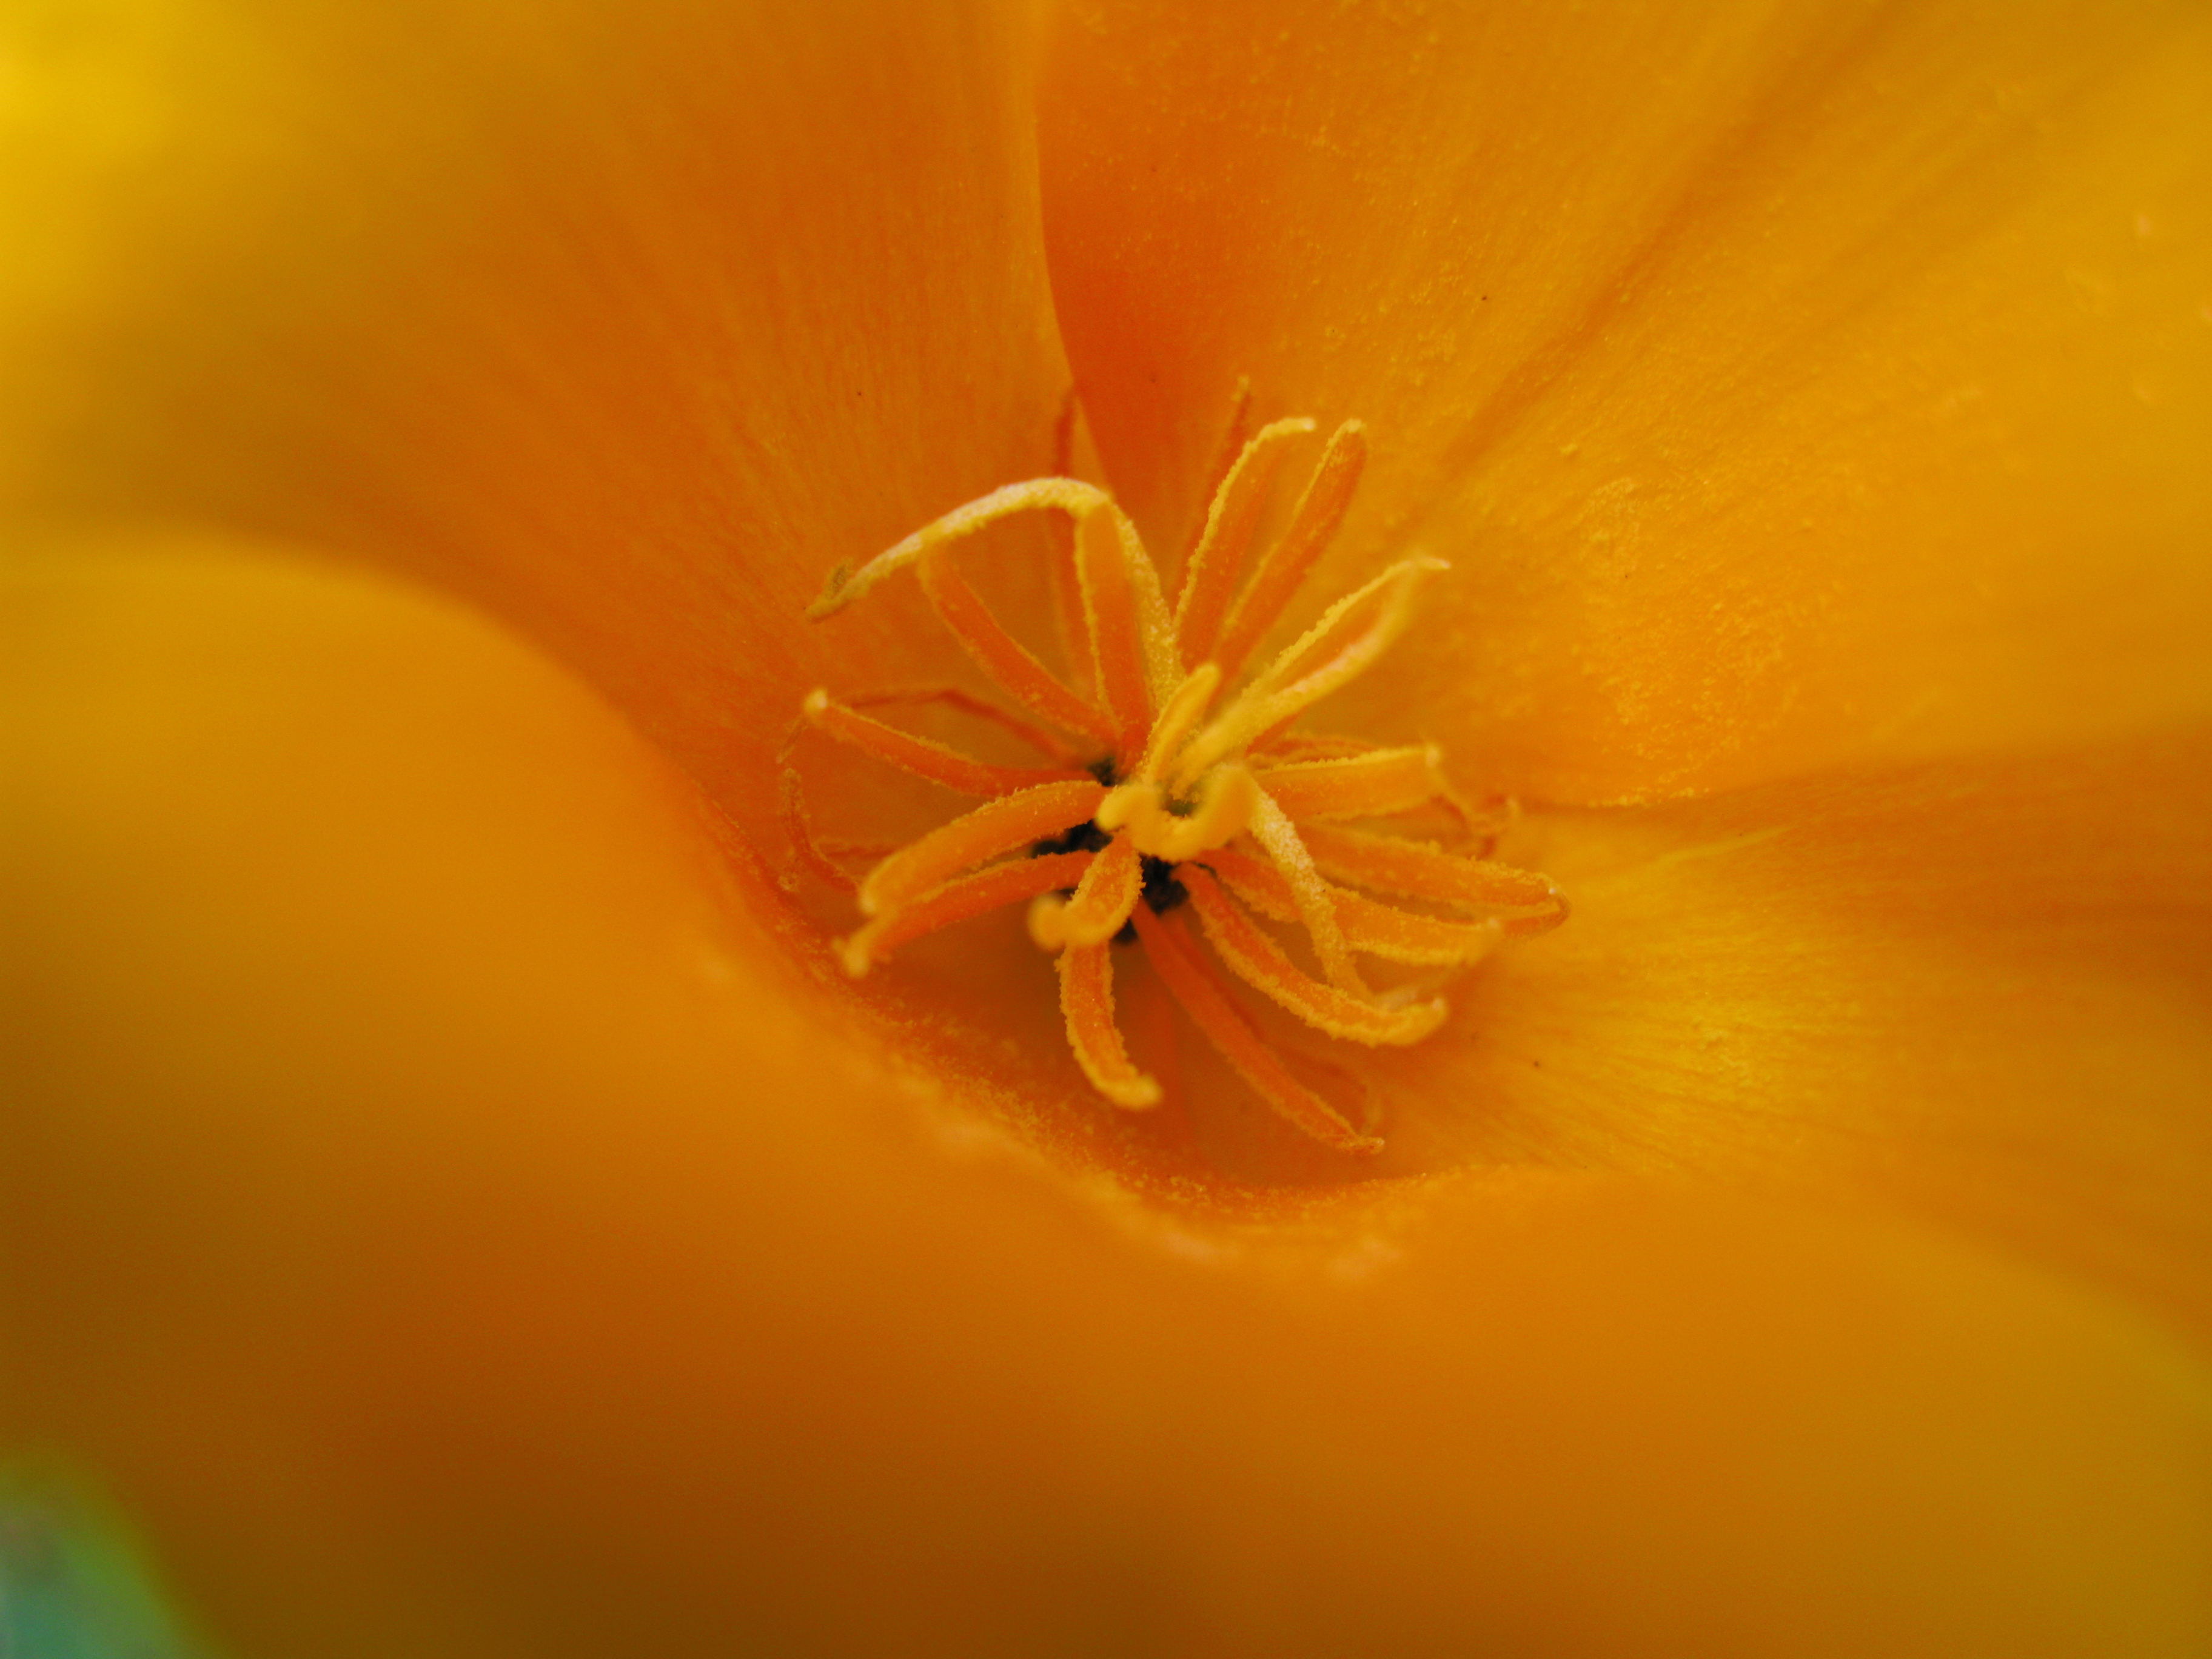
plant, photography, sunlight, leaf, flower, petal, orange, high, yellow, flora, wildflower, close up, hires, hi, res, g7, themacrogroup, macro photography, flowering plant, plant stem, land plant